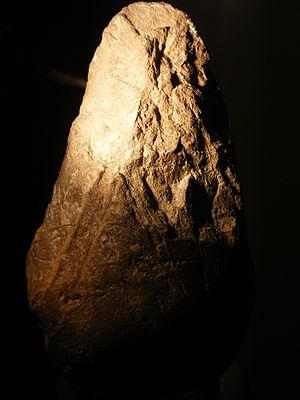
Le Musée de la Méditerranée est un musée situé dans le bâtiment de Can Quintana à Torroella de Montgrí.